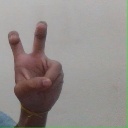
अक्षर: ई